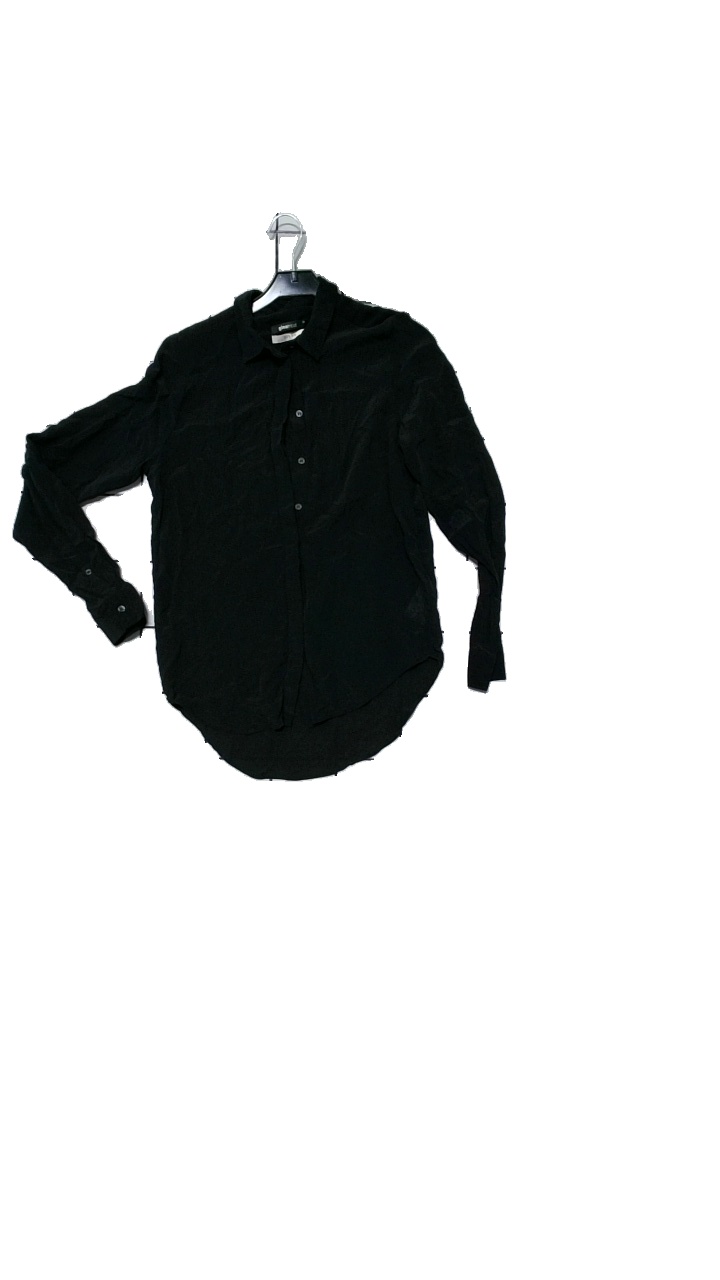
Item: Blouse (Ladies)
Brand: Gina Tricot
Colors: Black
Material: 100% silk
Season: All
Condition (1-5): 4
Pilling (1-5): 4
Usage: Reuse
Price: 100-150